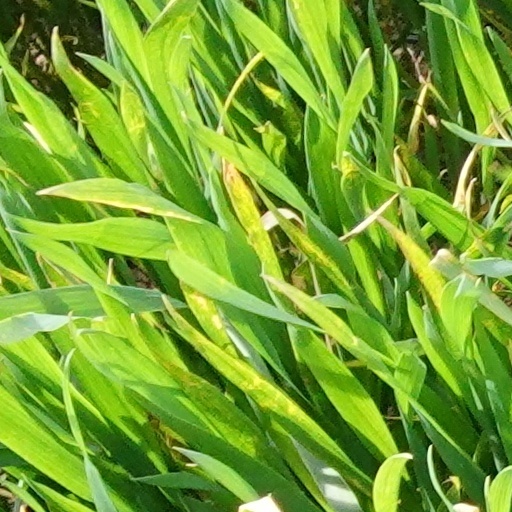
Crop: wheat